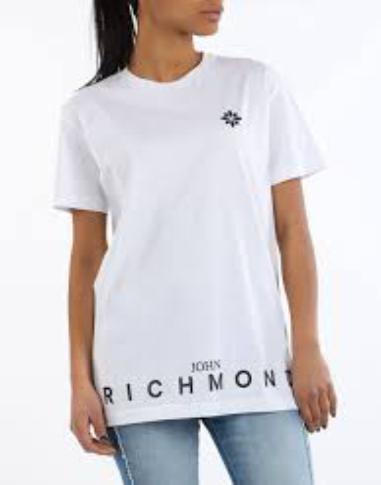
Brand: John Richmond
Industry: Clothes